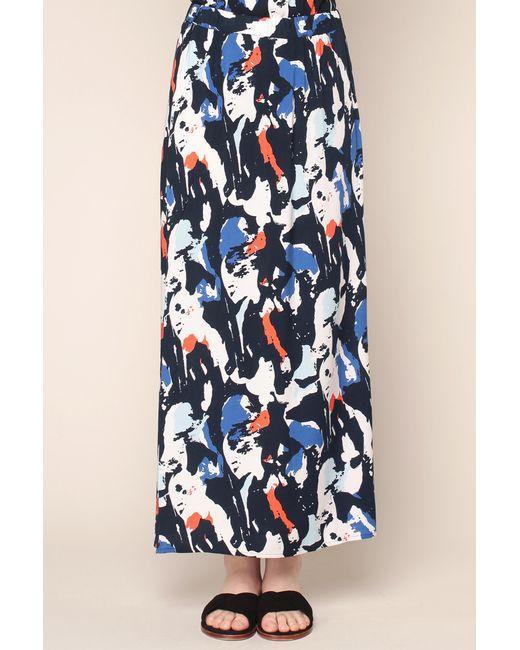
Mehrfarbiger Rock mit hoher Taille in voller Länge